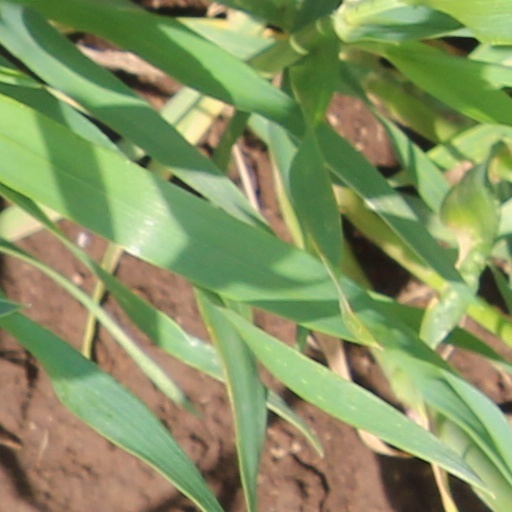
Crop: wheat